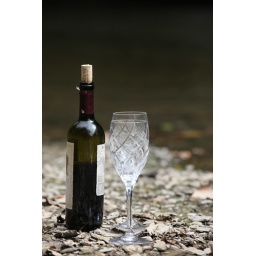
glasses by the river